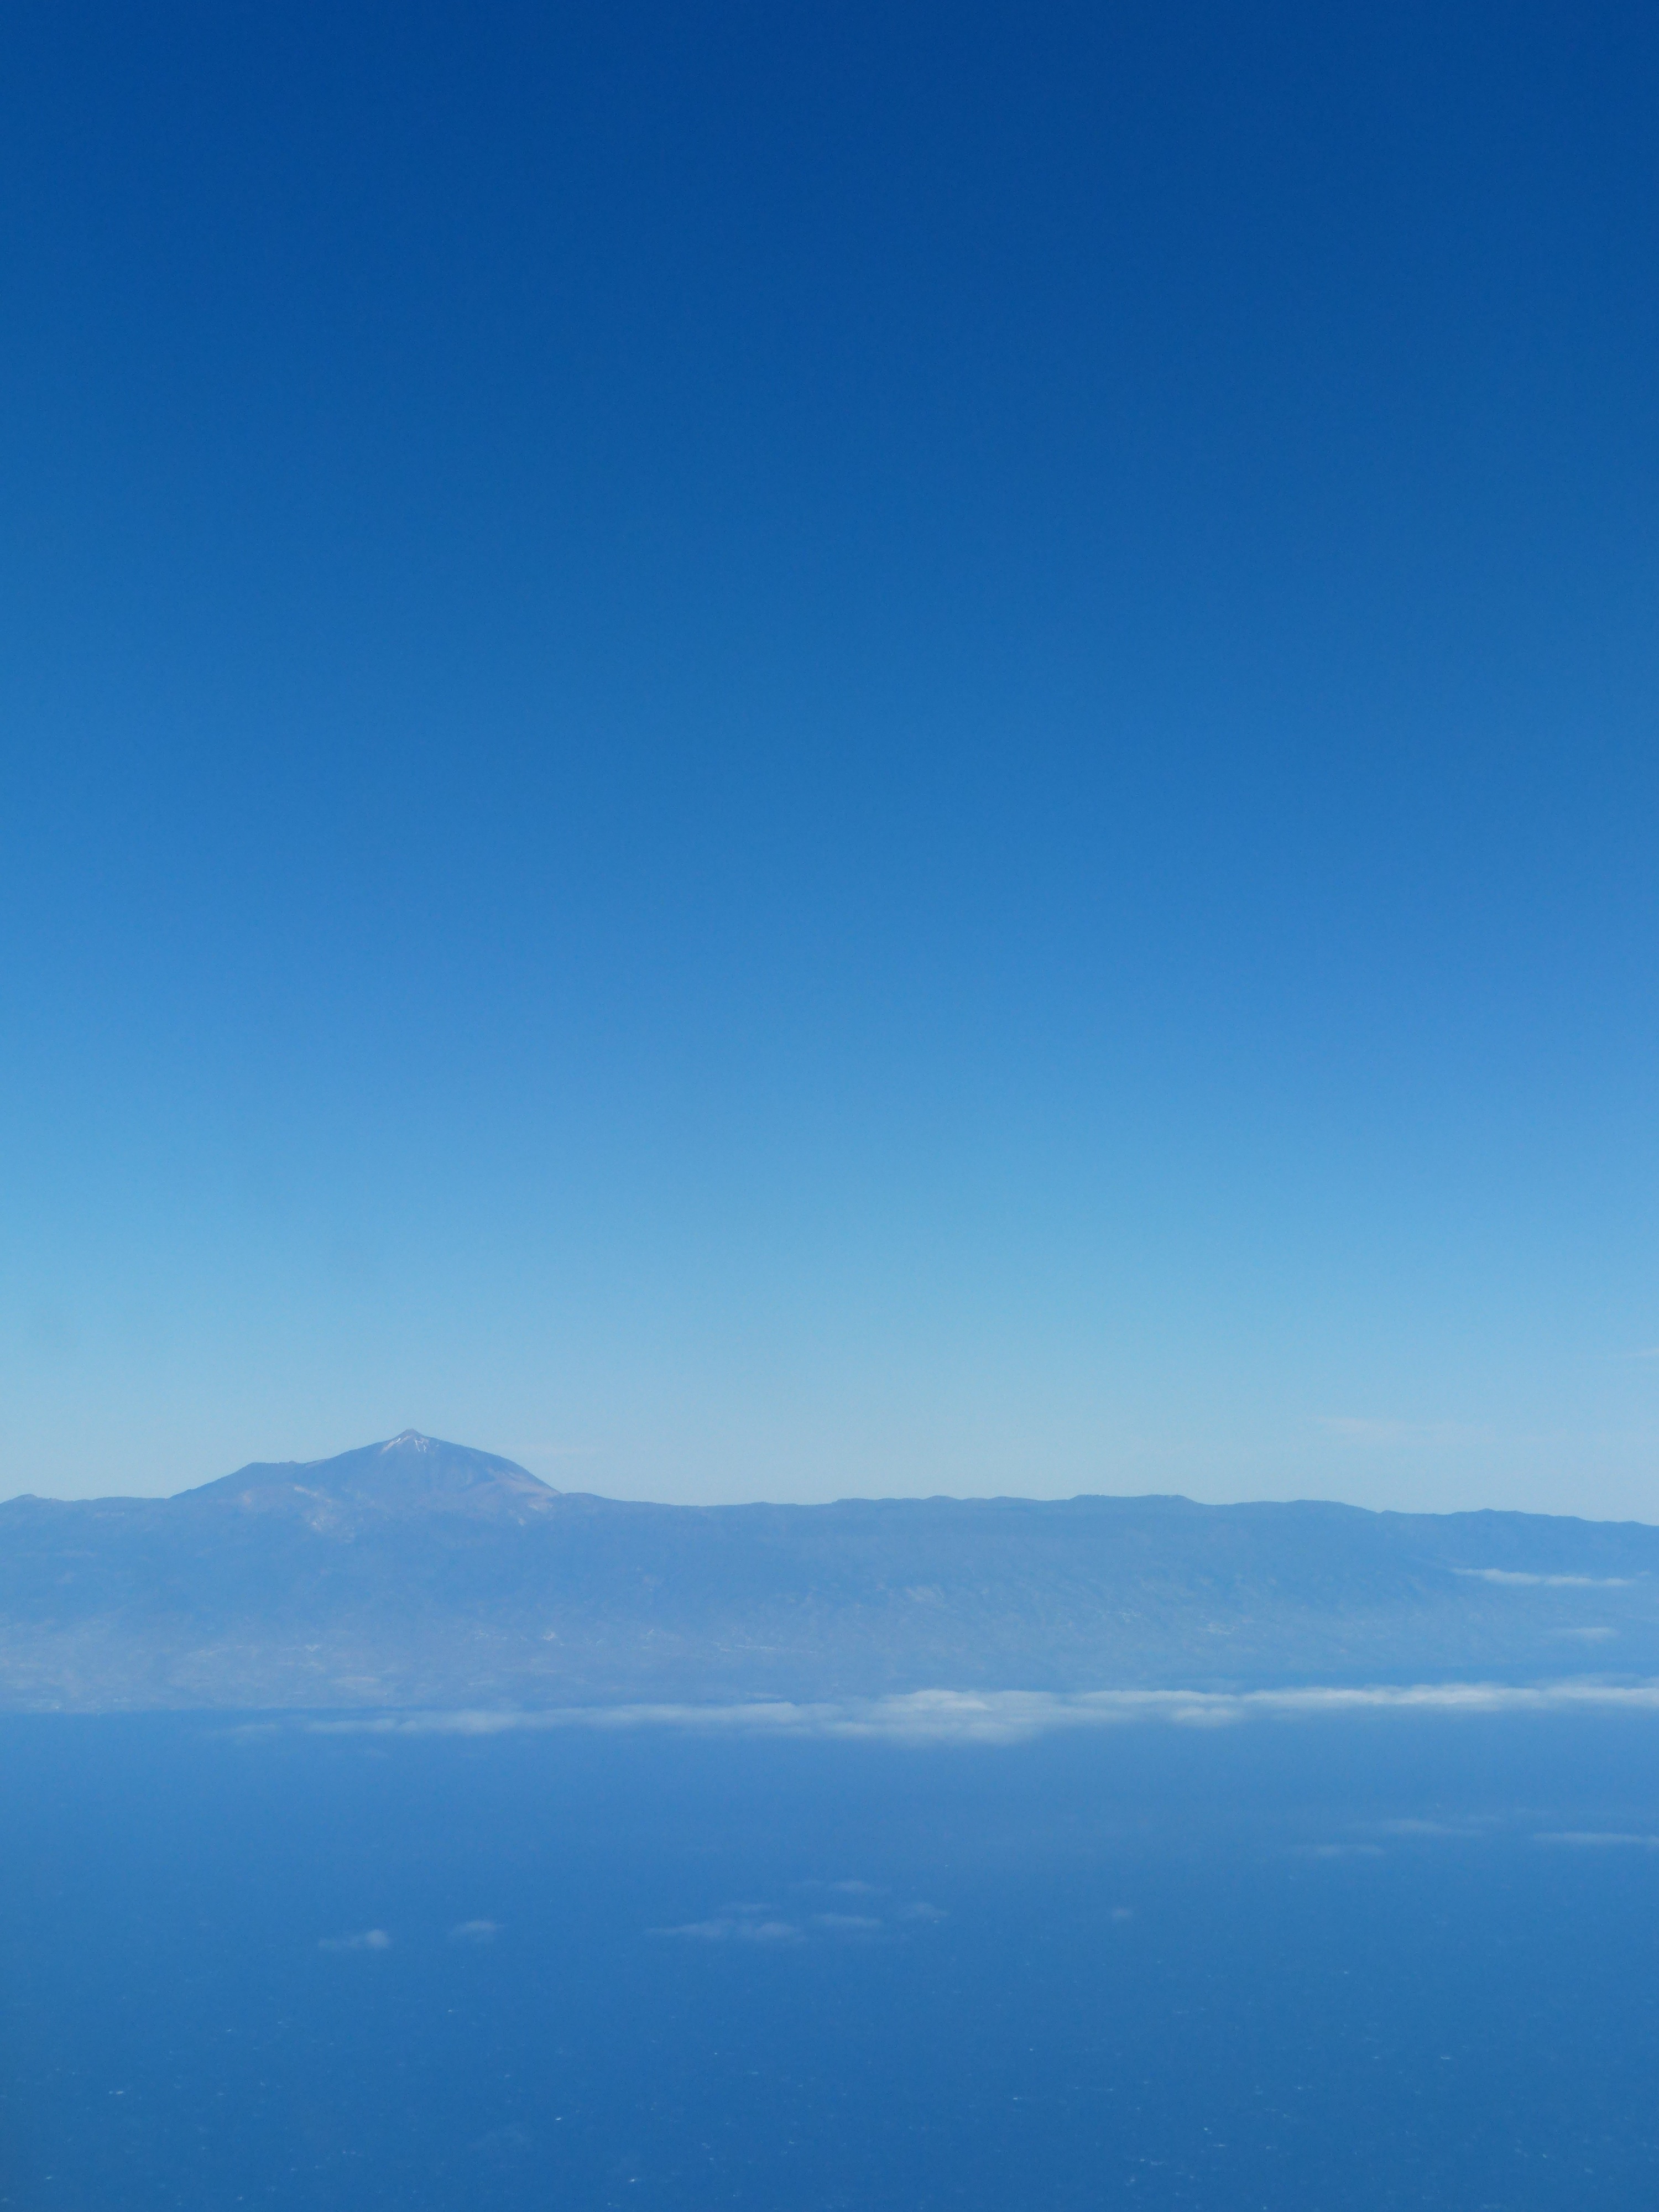
sea, coast, ocean, horizon, mountain, cloud, sky, sunlight, hill, dawn, atmosphere, mountain range, dusk, volcano, island, blue, aerial view, tenerife, canary islands, teide, distant view, el teide, pico del teide, atmospheric phenomenon, atmosphere of earth, mountainous landforms